Sleeve valve

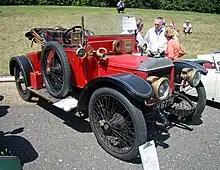
Daimler 22 hp open 2-seater (1909 example). The clearly visible mascot on its radiator cap is (C. Y.'s) Knight

The first successful sleeve valve was patented by Charles Yale Knight, and used twin reciprocating sleeves per cylinder. It was used in some luxury automobiles, notably Willys, Stearns, Daimler, Mercedes-Benz, Minerva, Panhard, Peugeot and Avions Voisin. Mors adopted double sleeve-valve engines made by Minerva. The higher oil consumption was heavily outweighed by the quietness of running and the very high mileages without servicing. Early poppet-valve systems required decarbonization at very low mileages and were prone to valve spring failure before the later advances in spring technology.